The Cut-Glass Bowl

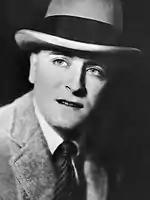
F. Scott Fitzgerald

Fitzgerald wrote the story in October 1919. Although ostensibly an analysis of the role played by an enormous glass punch bowl in the destruction of the life of Evylyn Piper, much of the short story traces the deterioration of Evylyn's marriage to a prosperous hardware dealer whose business declines over several years.